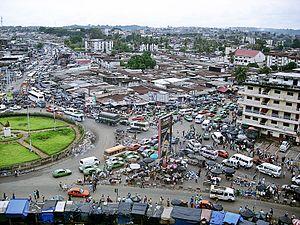
Le rond-point Liberté, dans le quartier des 220 logements de la commune d'Adjamé, à Abidjan.